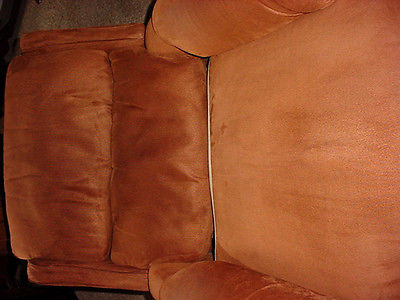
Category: chair